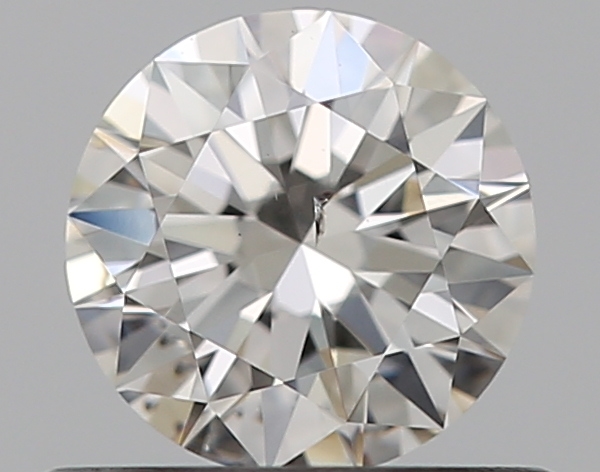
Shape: round
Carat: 0.5
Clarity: SI1
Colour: G
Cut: EX
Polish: EX
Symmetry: EX
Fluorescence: N
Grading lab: GIA
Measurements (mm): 5.1 x 5.14 x 3.1